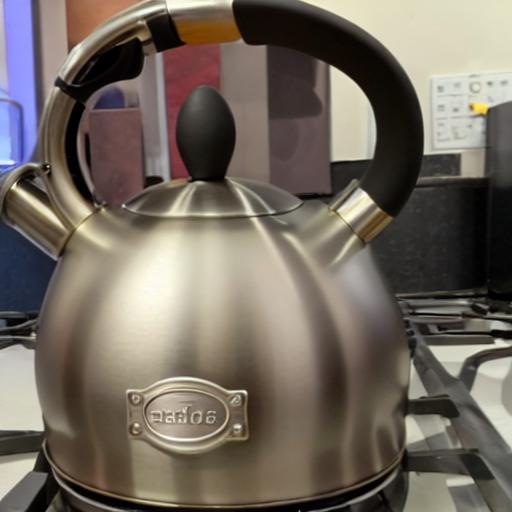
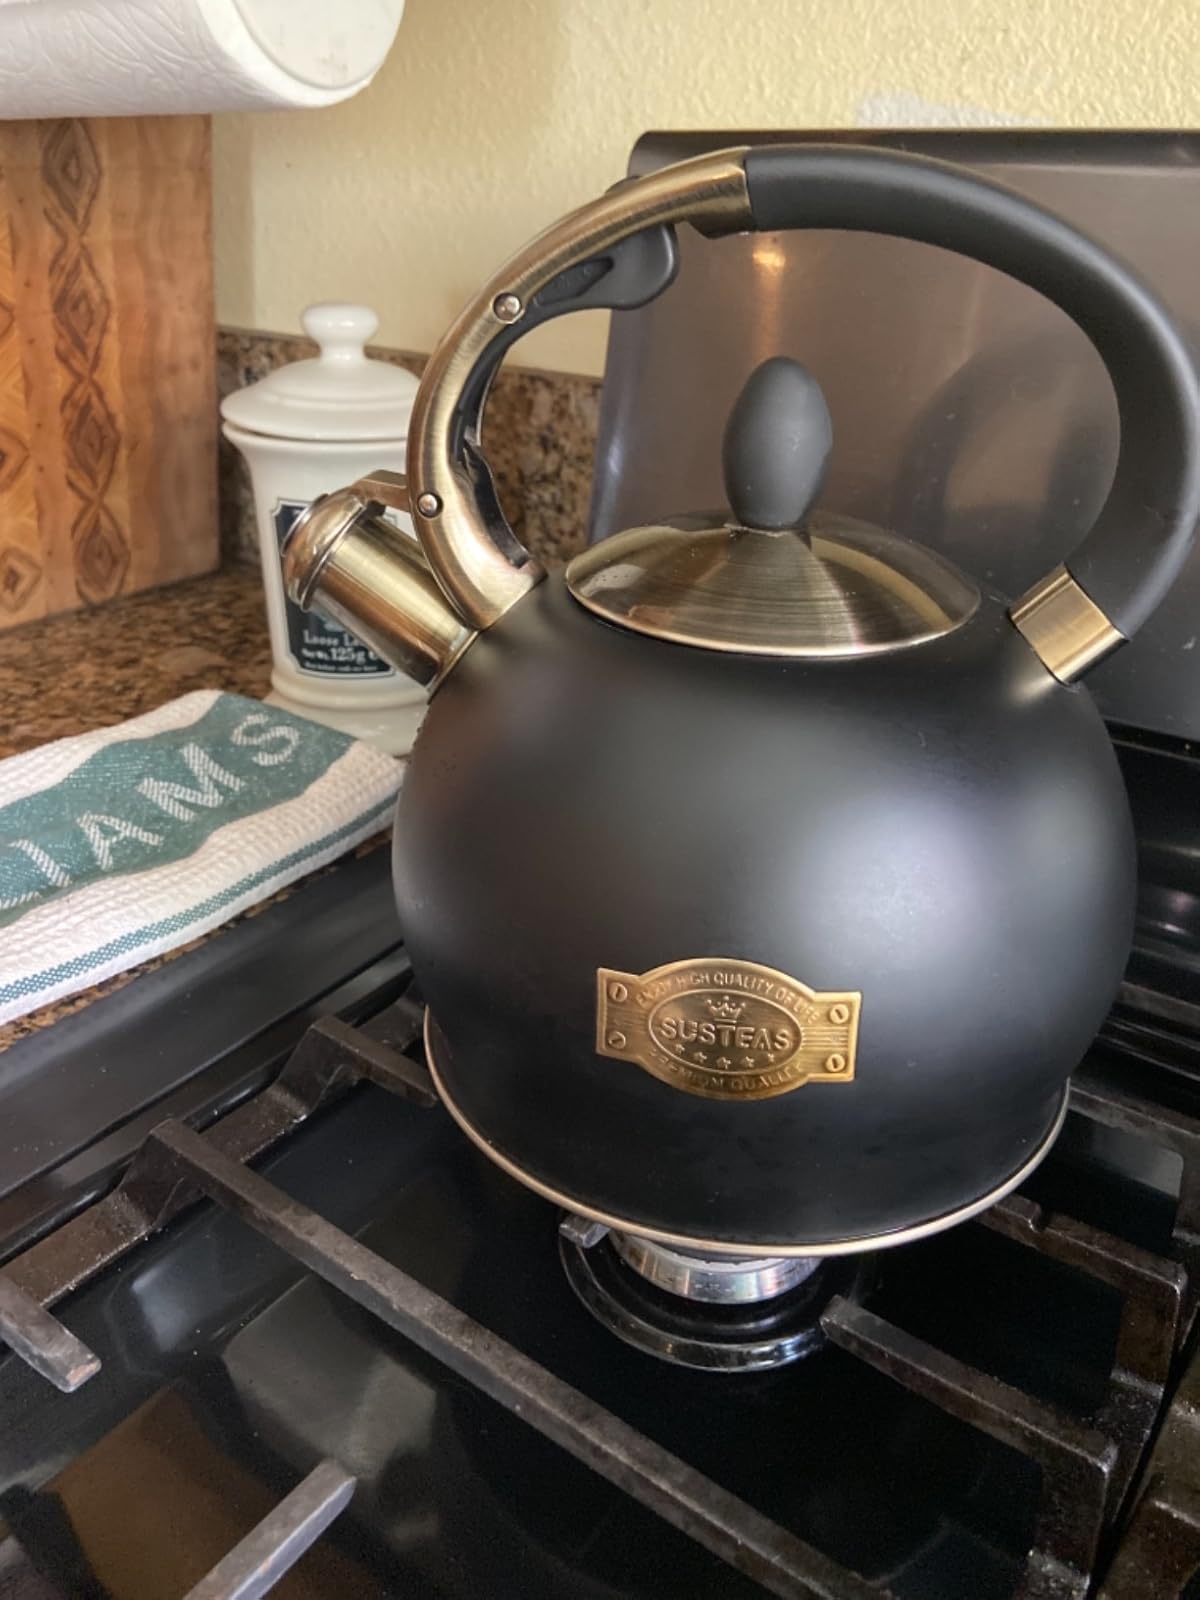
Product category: items_kettle
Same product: no